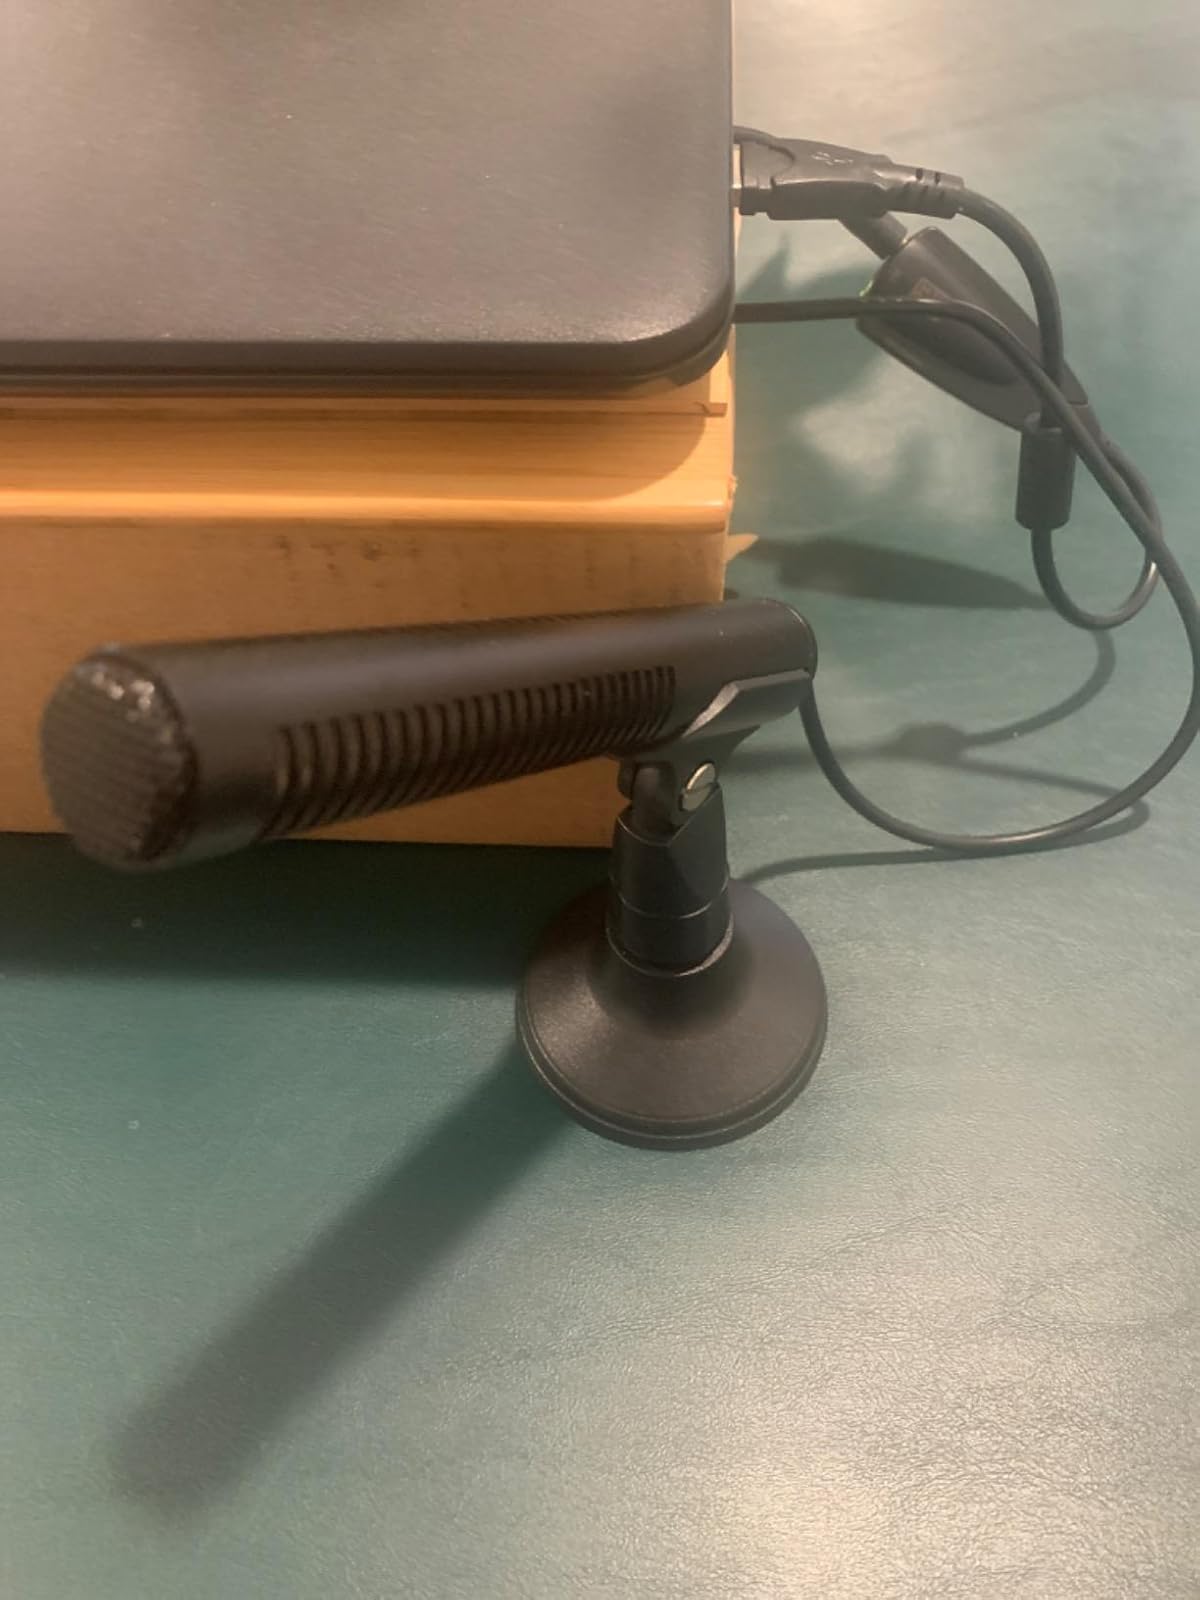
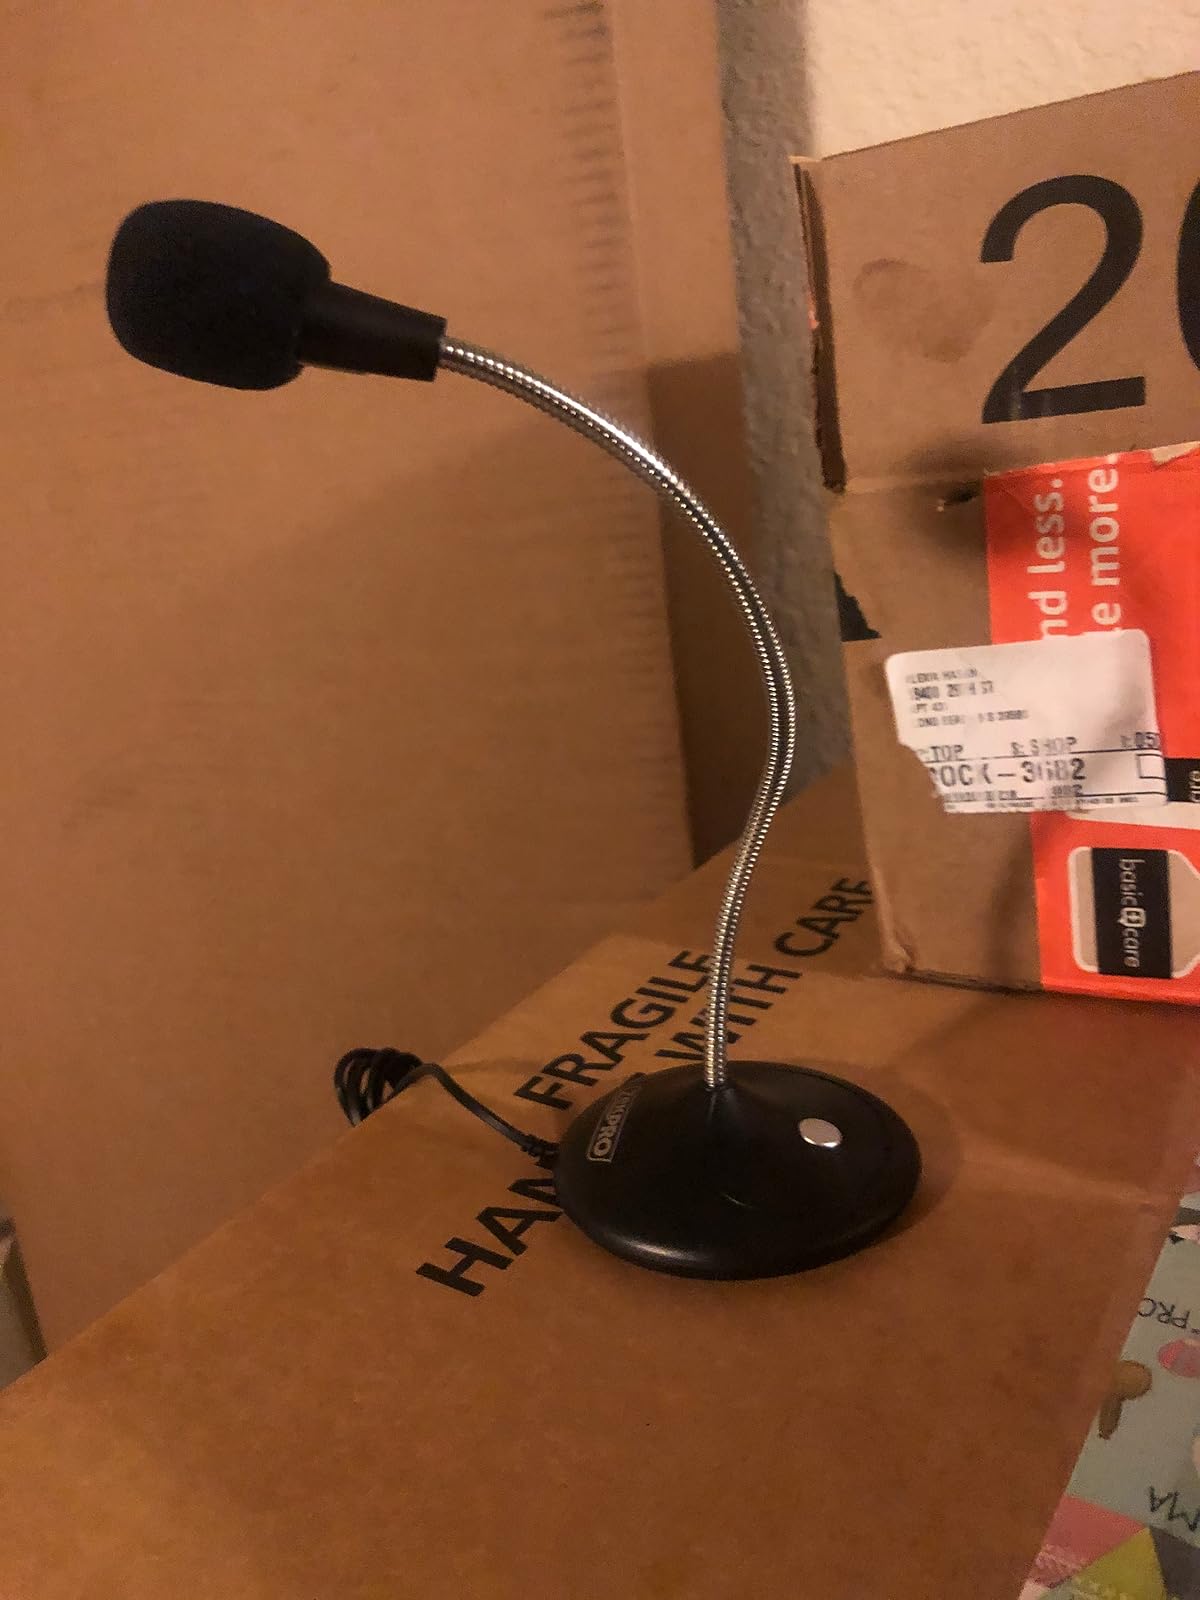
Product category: microphone
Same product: no